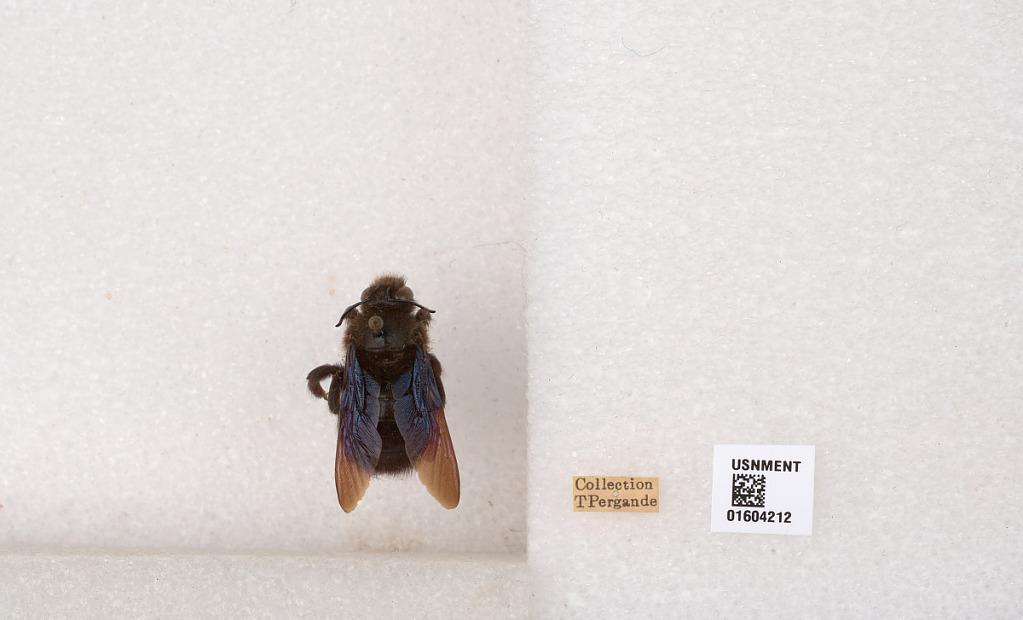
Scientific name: Xylocopa (Xylocopa) violacea (Linnaeus)